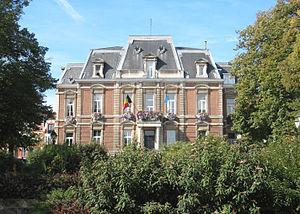
Le quartier d'Uccle-centre est un quartier commercial et résidentiel de la commune bruxelloise d'Uccle. Il est le siège de la maison communale, place Jean Vander Elst.
La Maison communale d'Uccle est un bâtiment dans la commune belge d'Uccle dans la région de Bruxelles - Capitale. Le bâtiment est sur la place Jean Vander Elst.
Uccle est une commune belge et l'une des dix-neuf communes de la région de Bruxelles-Capitale. Elle est officiellement bilingue.